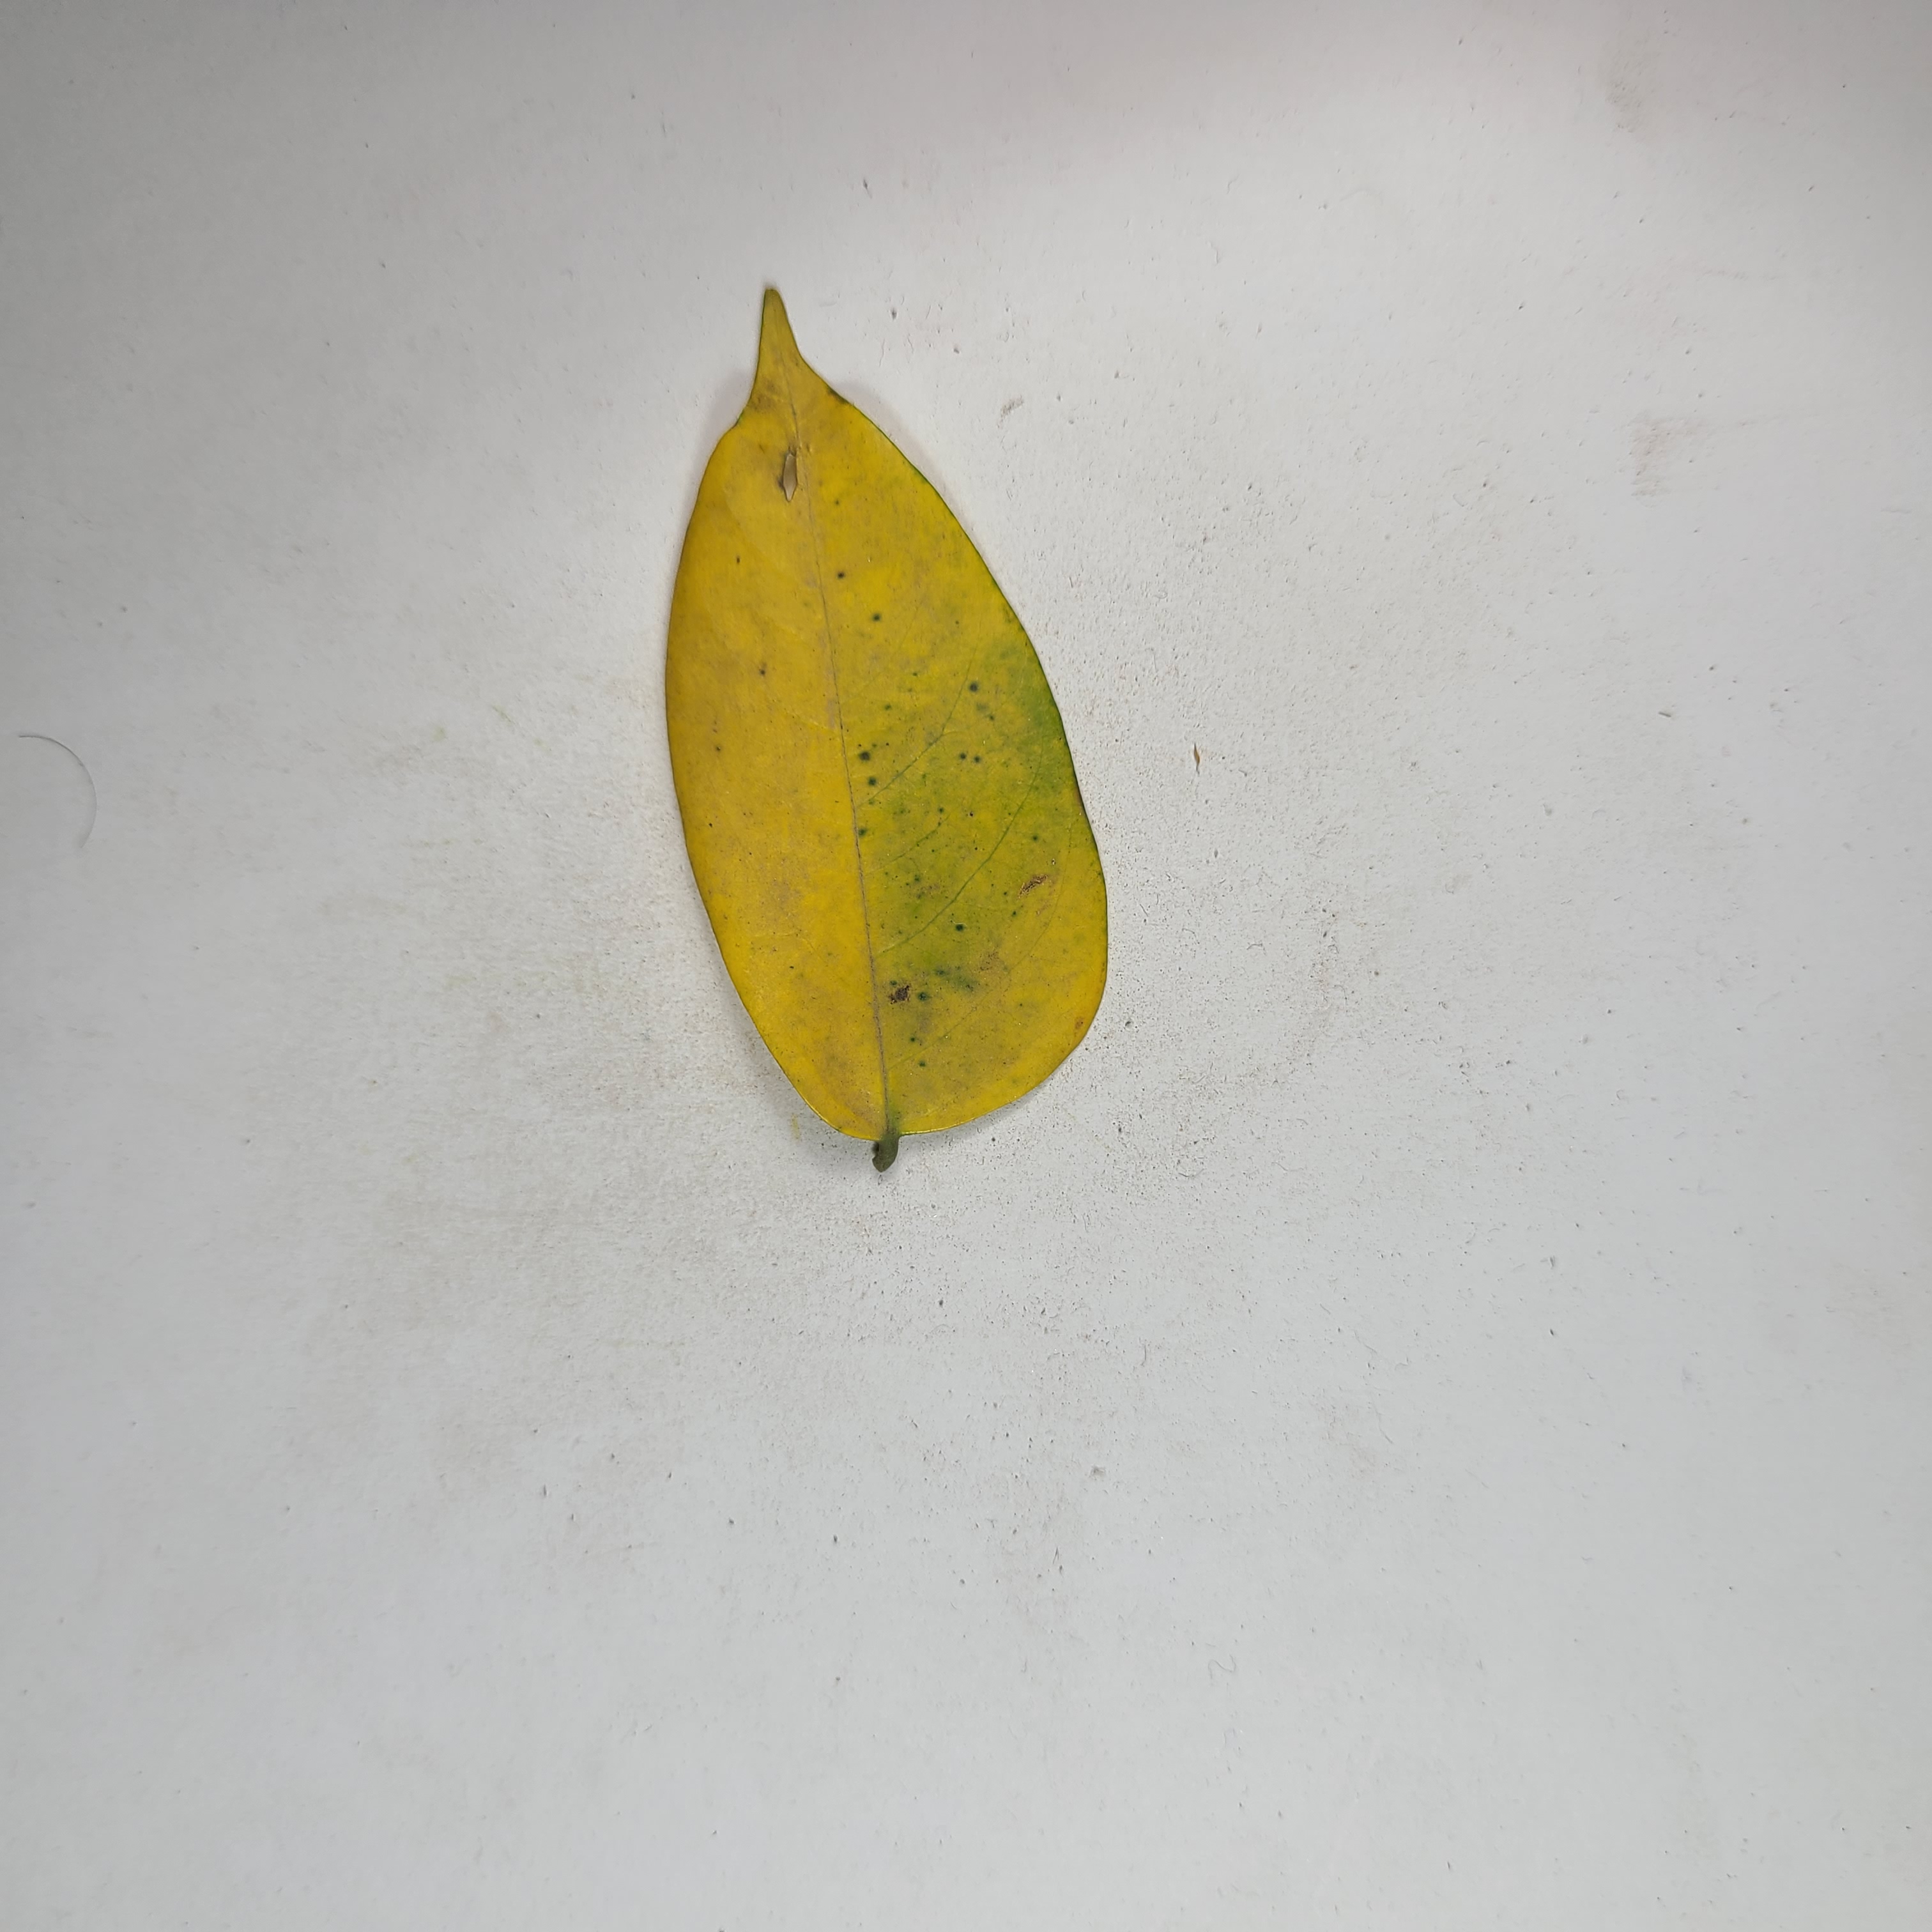
Label: Yellow Leaves